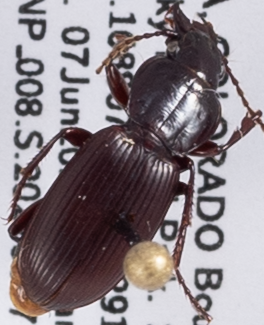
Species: Pterostichus restrictus
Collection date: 2022-06-07
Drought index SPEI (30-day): -0.02
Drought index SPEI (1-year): -1.082
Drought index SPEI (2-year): -1.13